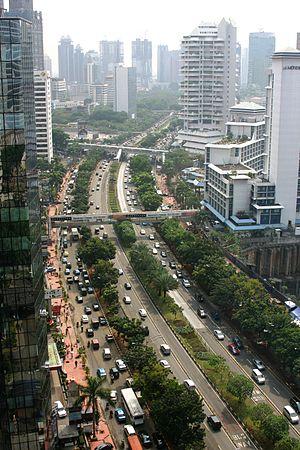
Jalan Jenderal Sudirman, ou plus simplement Jalan Sudirman, est une grande avenue de Jakarta, la capitale de l'Indonésie. Située dans le centre de Jakarta, c'est un des centre d'affaires de la ville.